Joseph William Drexel

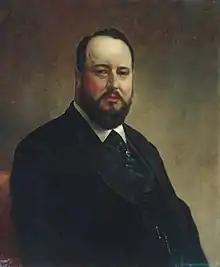
1877 portrait by Jacob H. Lazarus

Joseph William Drexel (January 24, 1833 – March 25, 1888) was a banker, philanthropist, and book collector.